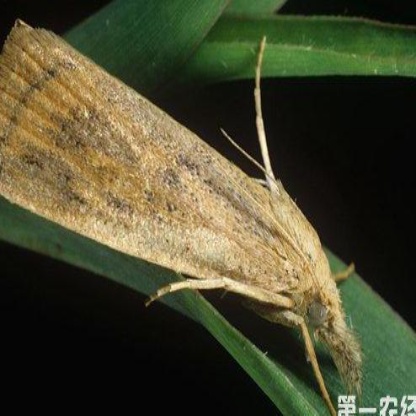
Nhãn: Sâu đục thân (Sọc nâu )( Chilo suppressalis )